Musashi Miyamoto (Vagabond)

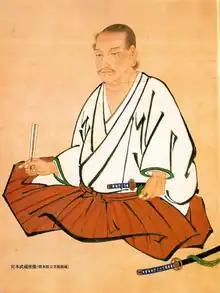
Contemporaneous portrait of Miyamoto Musashi (Edo period)

Manga author Takehiko Inoue started "Vagabond", having wondered what the character of Musashi Miyamoto was like when he read "Musashi". Having come off of drawing a sports manga, "Slam Dunk", he wanted to create a series about more basic concepts, such as "life and death, the human condition, etc." Rather than portray Musashi's later life in his "enlightened state", which has been written about often, the author chose to depict the lesser-known "young man reaching that point of enlightenment when he comes from a place of being so like an animal". Since not much is known about the real Musashi, Inoue wanted to give his own take, which he considers more modern than other related works.